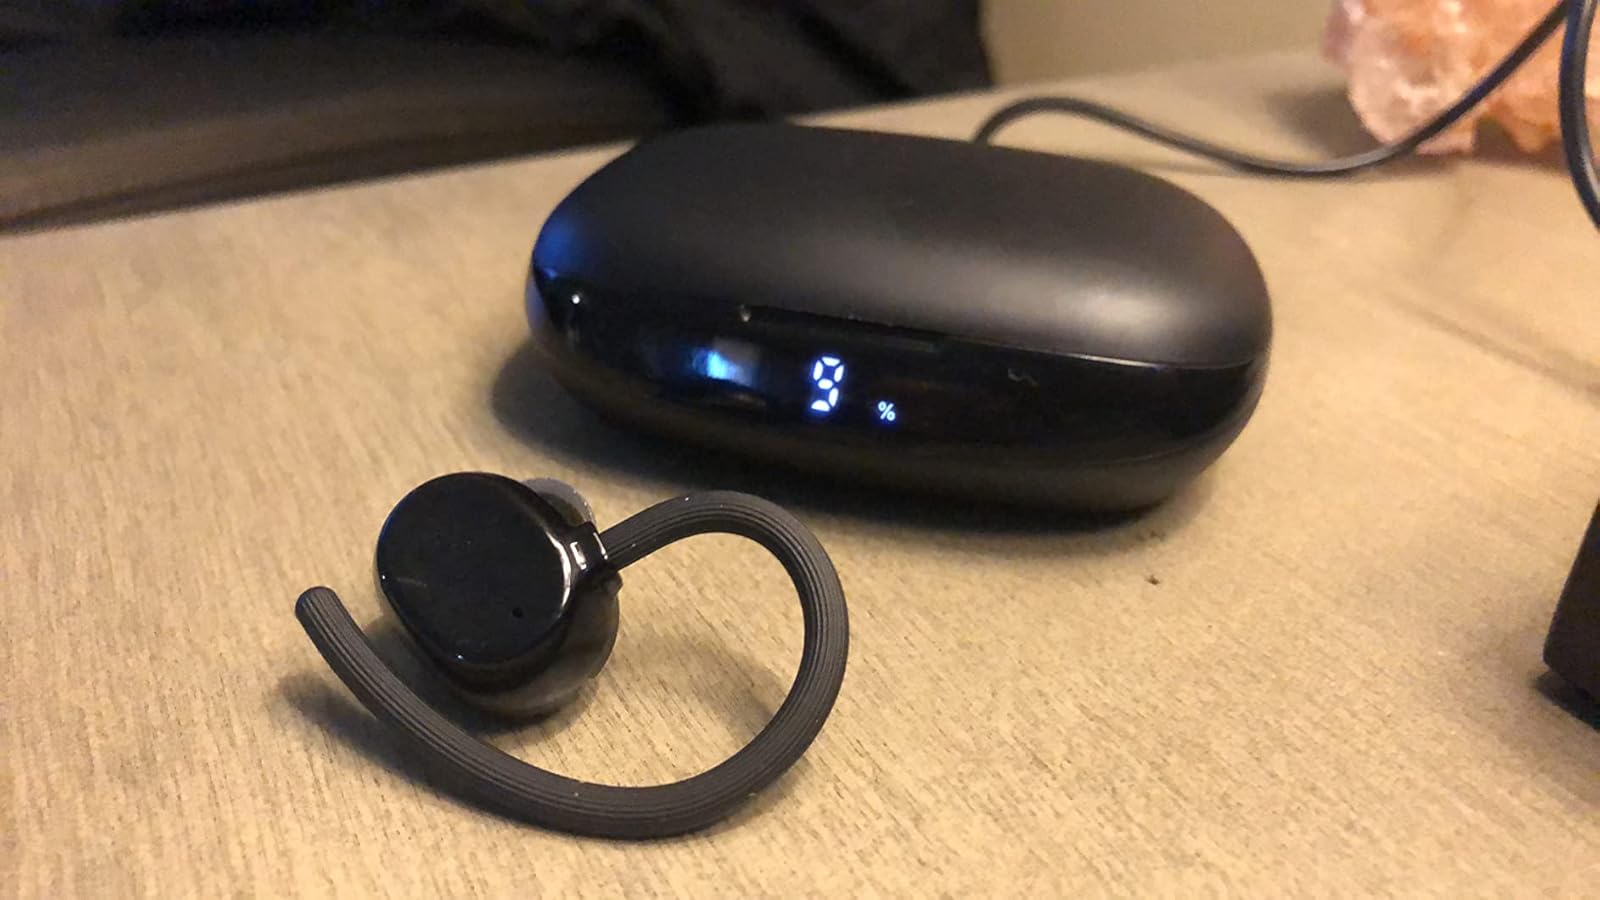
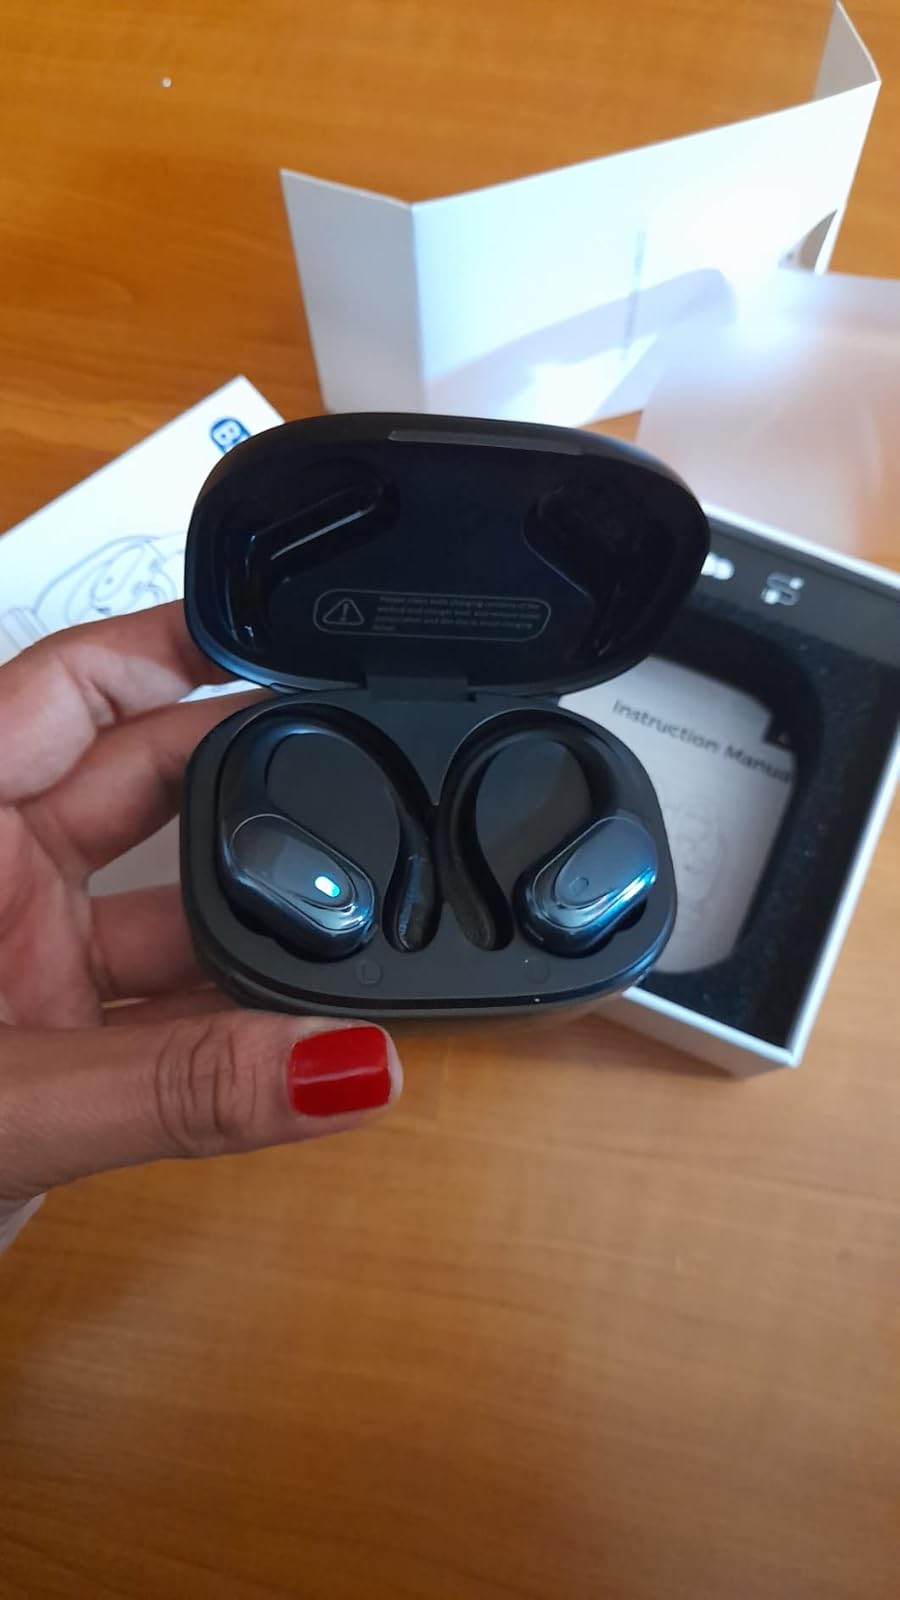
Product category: earbuds
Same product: no